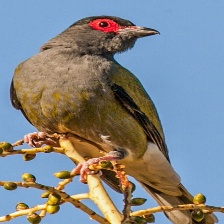
Species: AUSTRALASIAN FIGBIRD
Scientific name: SPHECOTHERES VIEILLOTI